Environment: real
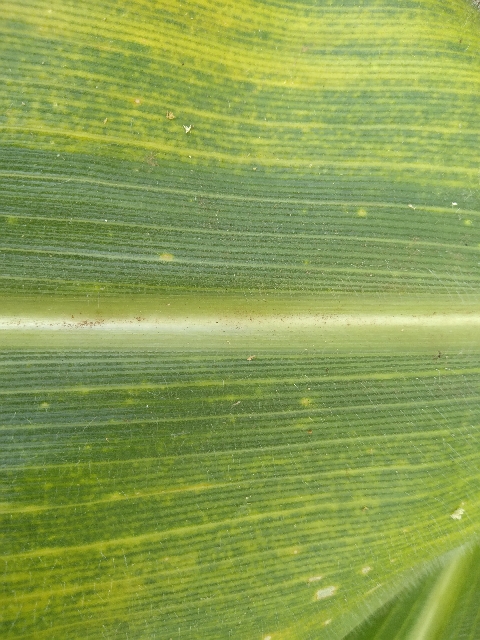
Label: lethal_necrosis